Revolutions of 1848 in the Italian states

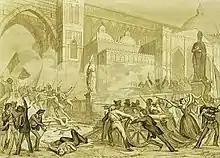
The Sicilian revolution of 1848, which was characterised by a wide use of the Italian tricolour

The following day King Charles Albert of Piedmont-Sardinia assured the provisional government of Milan that his troops, ready to come to his aid by starting the First Italian War of Independence, would use an Italian tricolour defaced with the Savoyan coat of arms superimposed on the white as a war flag. In his proclamation to the Lombard–Venetian people, Charles Albert said: